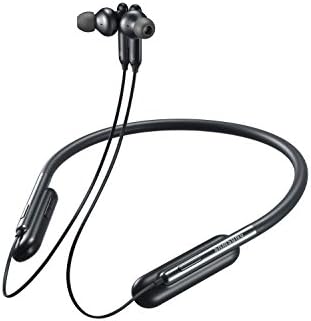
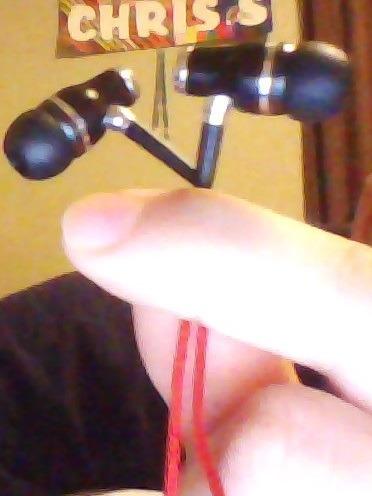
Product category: headphones
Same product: no